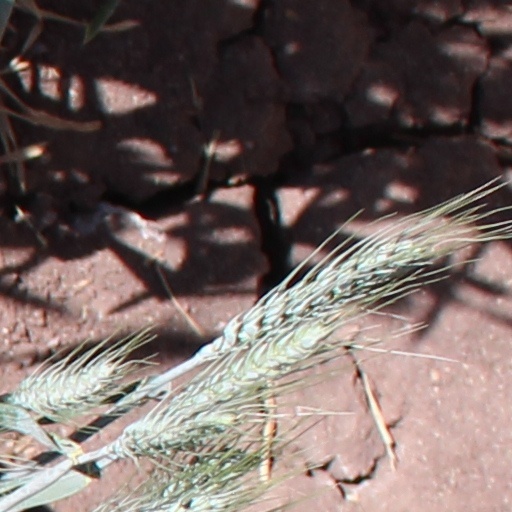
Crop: wheat